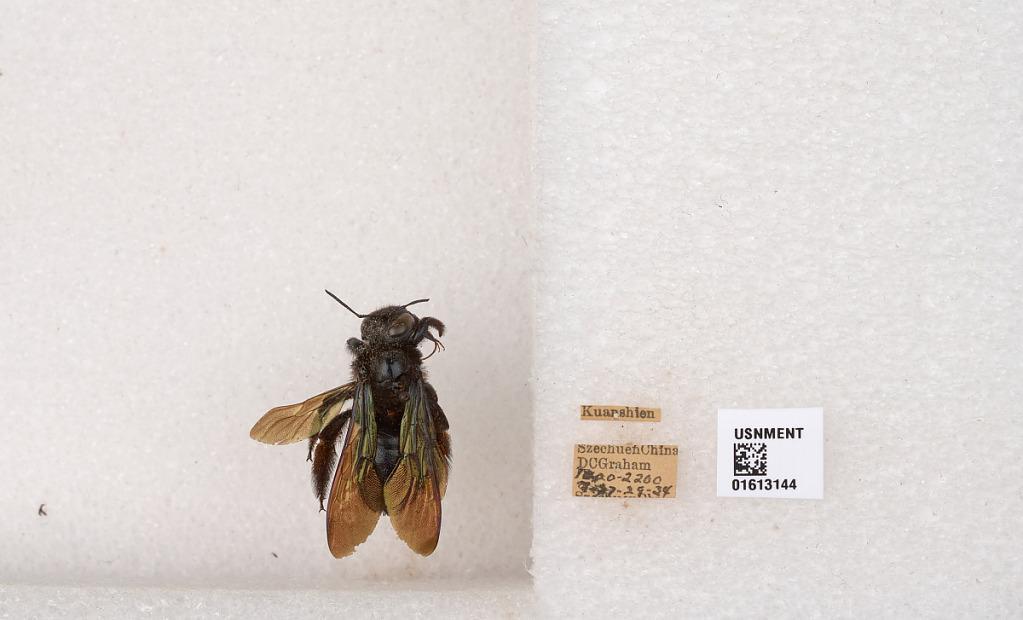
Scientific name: Xylocopa (Biluna) tranquebarorum tranquebarorum (Swederus)
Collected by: D. Graham
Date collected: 1934-7-27
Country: China
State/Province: Sichuan
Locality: Kuanshien